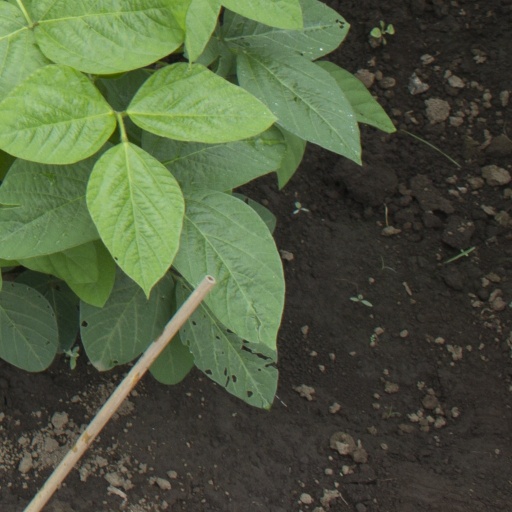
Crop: soybean